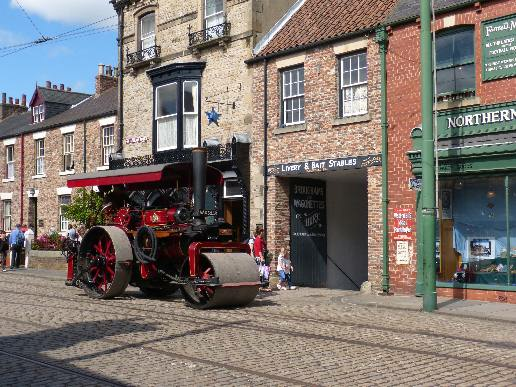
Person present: No